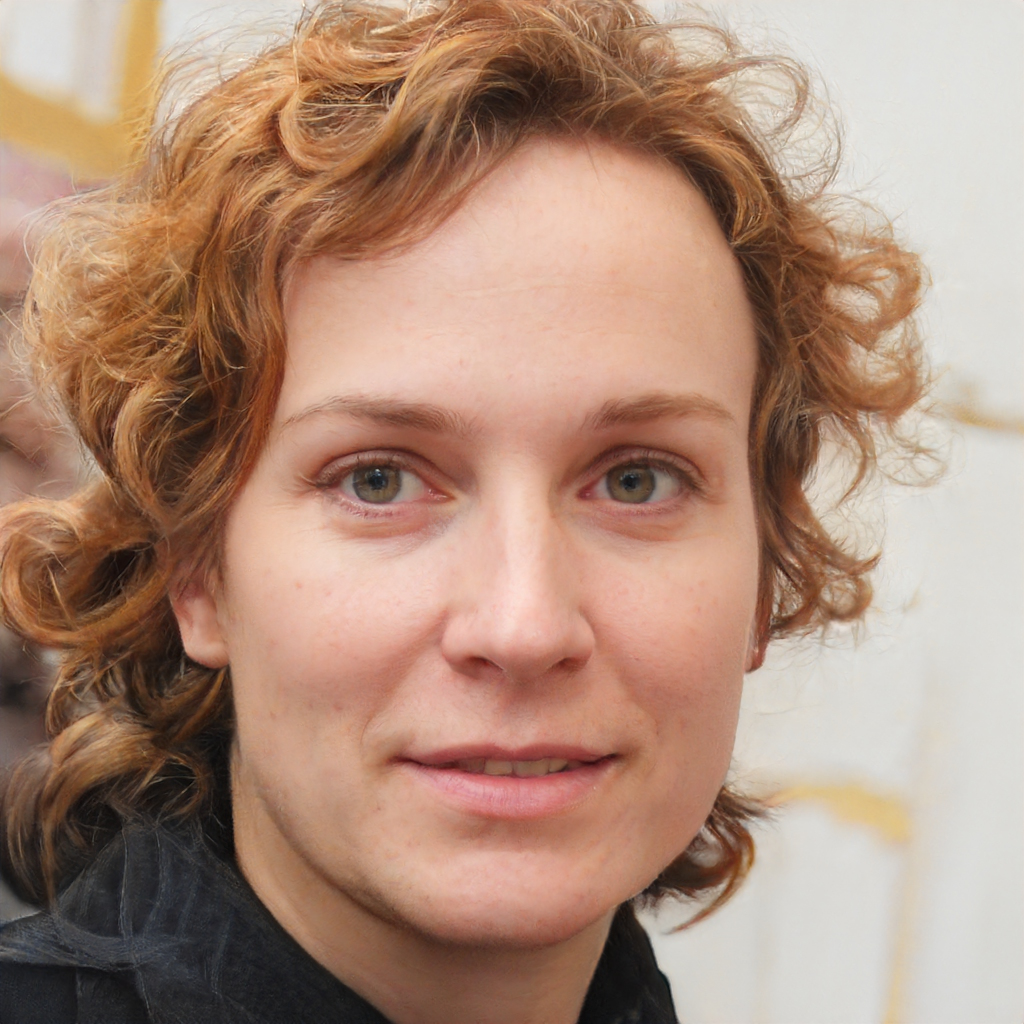
Label: Colored